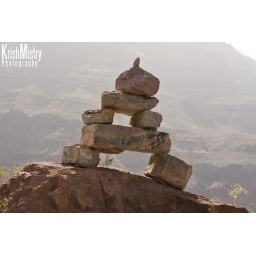
Some rocks stacked by the side of the mountain road.Holiday to Gran Canaria, August 2010.